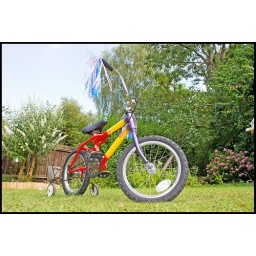
from a box of rusty bits, and a lick of paint and polish, My daughter is over the moon